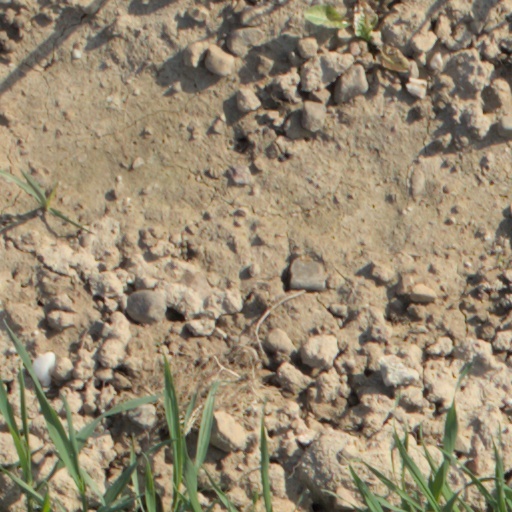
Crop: wheat